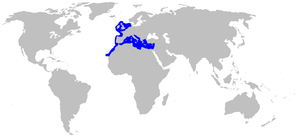
L'Émissole tachetée est une espèce de requins de la famille des Triakidae.